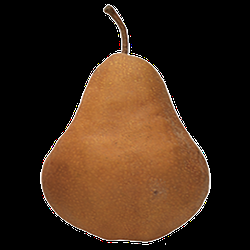
Label: Pear